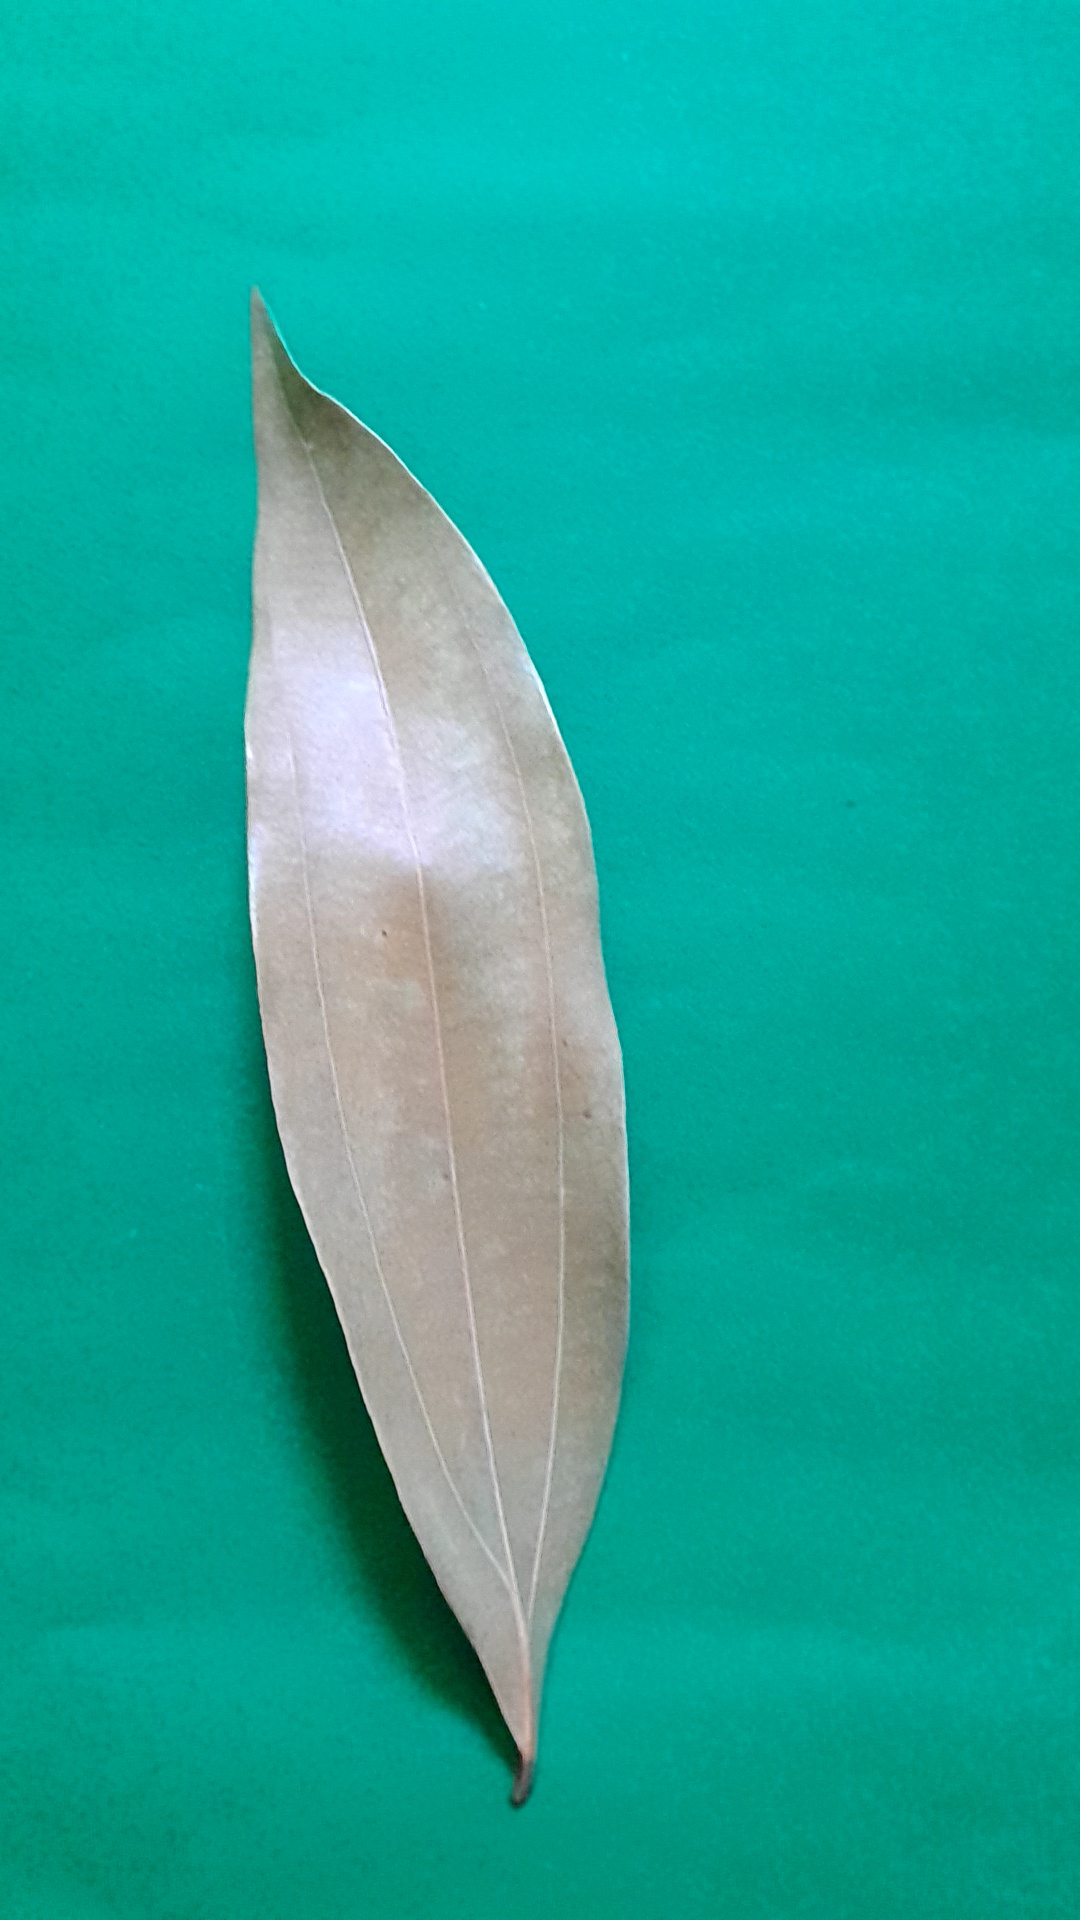
Label: Dry Leaf